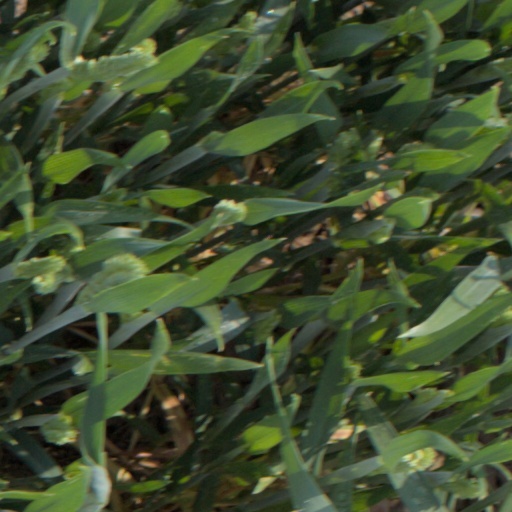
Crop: wheat